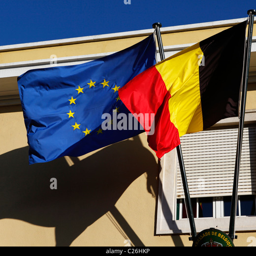
the national flag flies from a flag pole